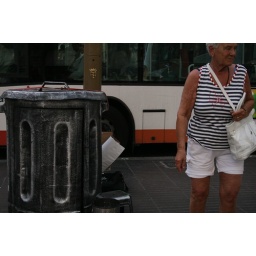
street performer dressed as a cat in a can.